Abdul Qadim Haqq

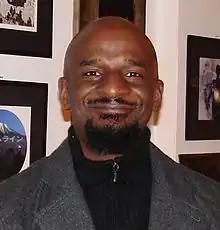

Abdul Qadim Haqq (born December 24, 1968), also known as Haqq and The Ancient, is an American visual artist who was born and raised in Detroit, Michigan.